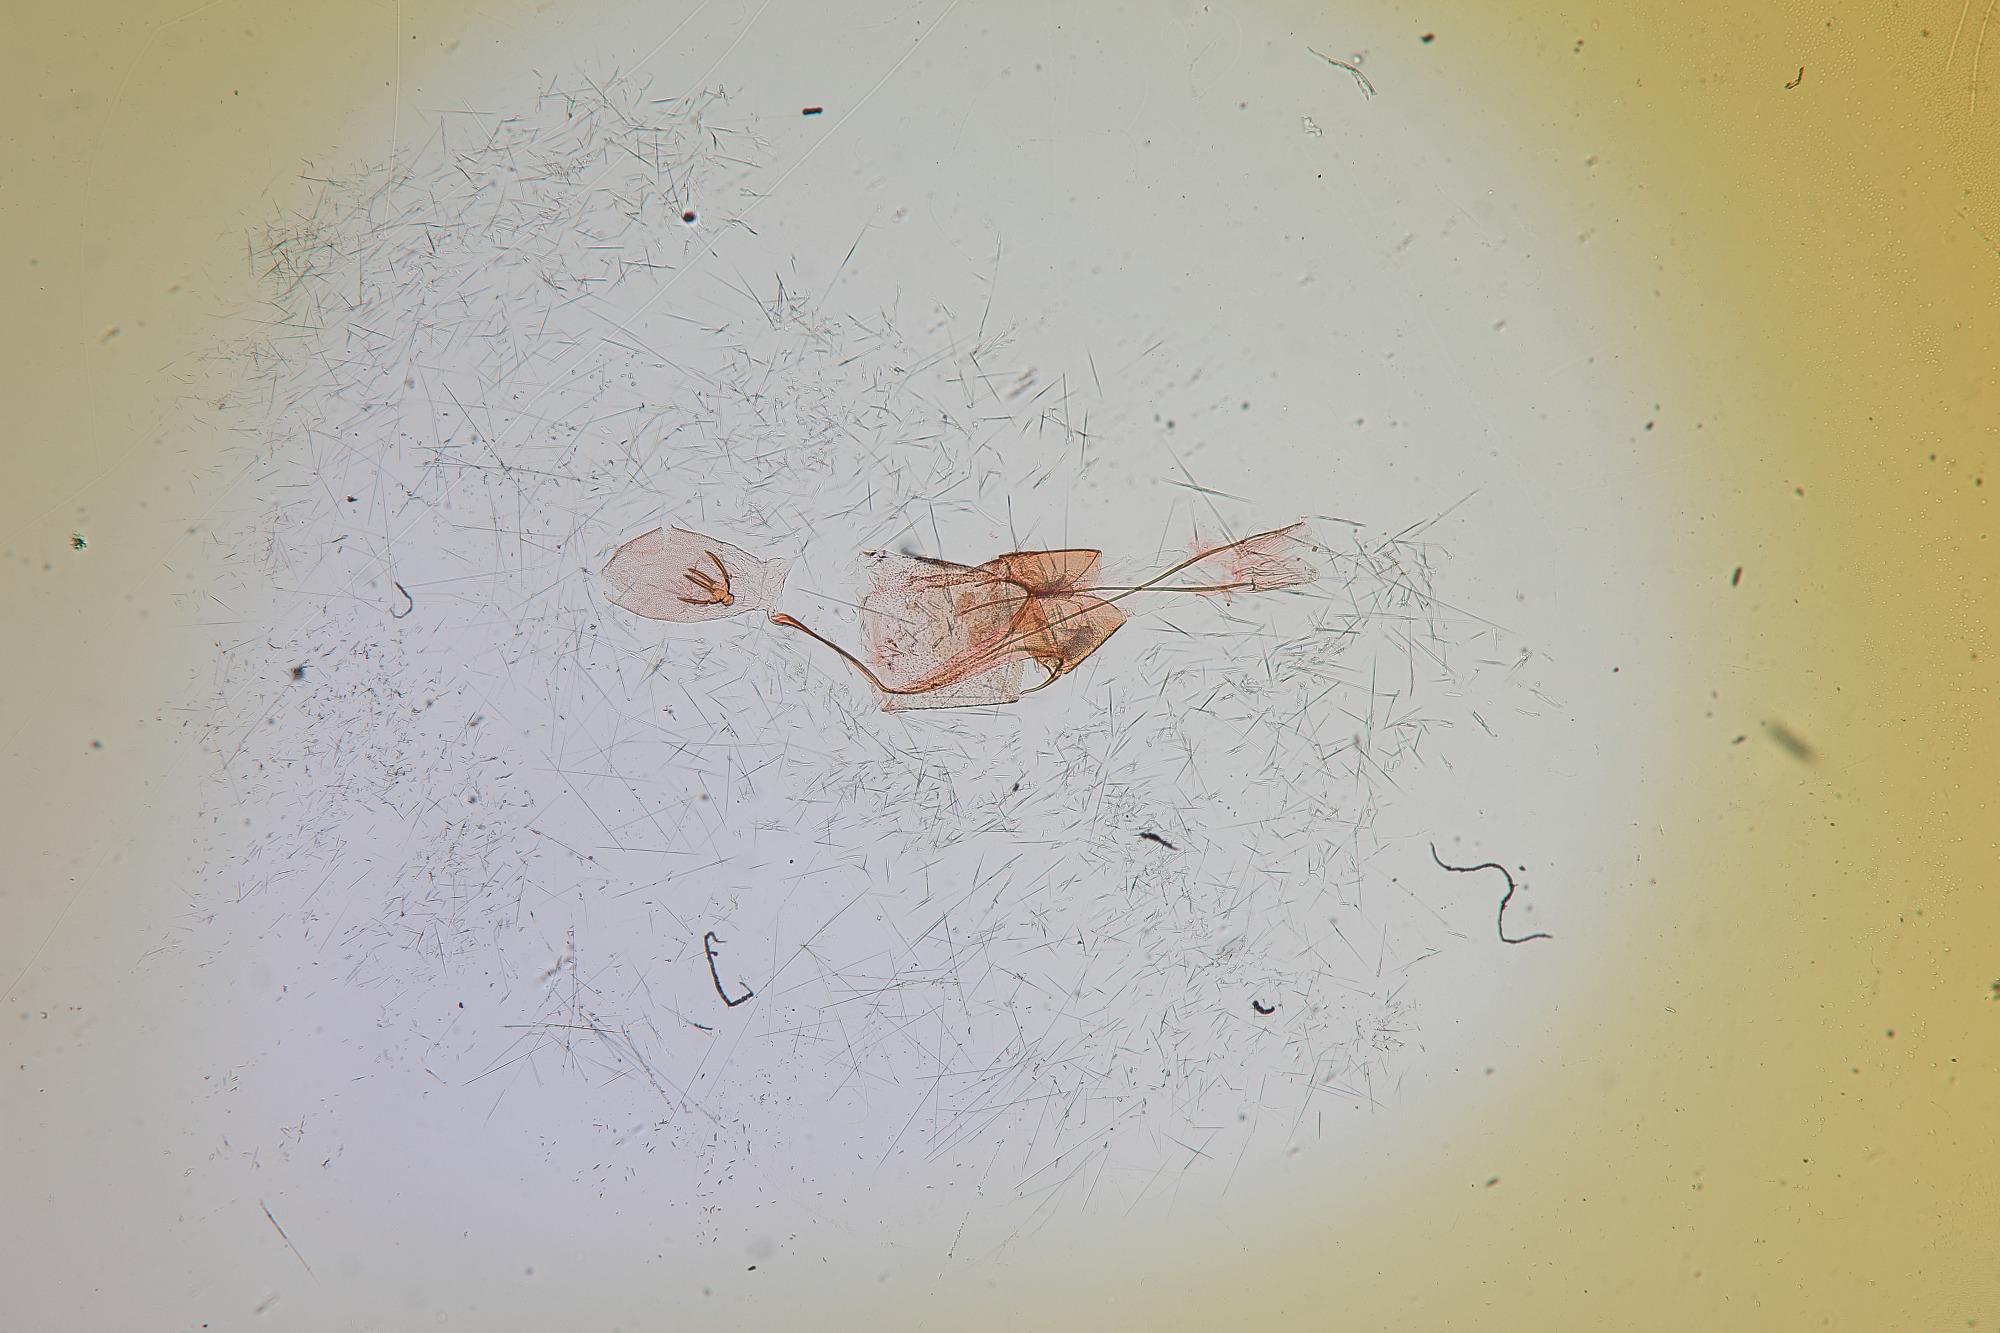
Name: Gelechia coloradensis
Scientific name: Gelechia coloradensis Busck, 1903
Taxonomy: Animalia, Arthropoda, Insecta, Lepidoptera, Glossata, Gelechiidae, Gelechiinae
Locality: Glenwood Springs, Garfield, Colorado, United States